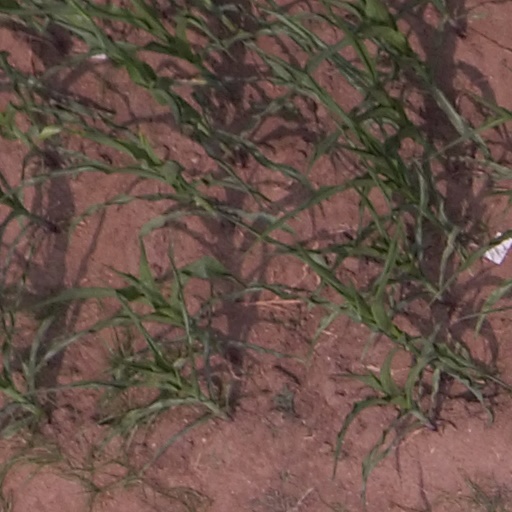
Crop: maize; corn